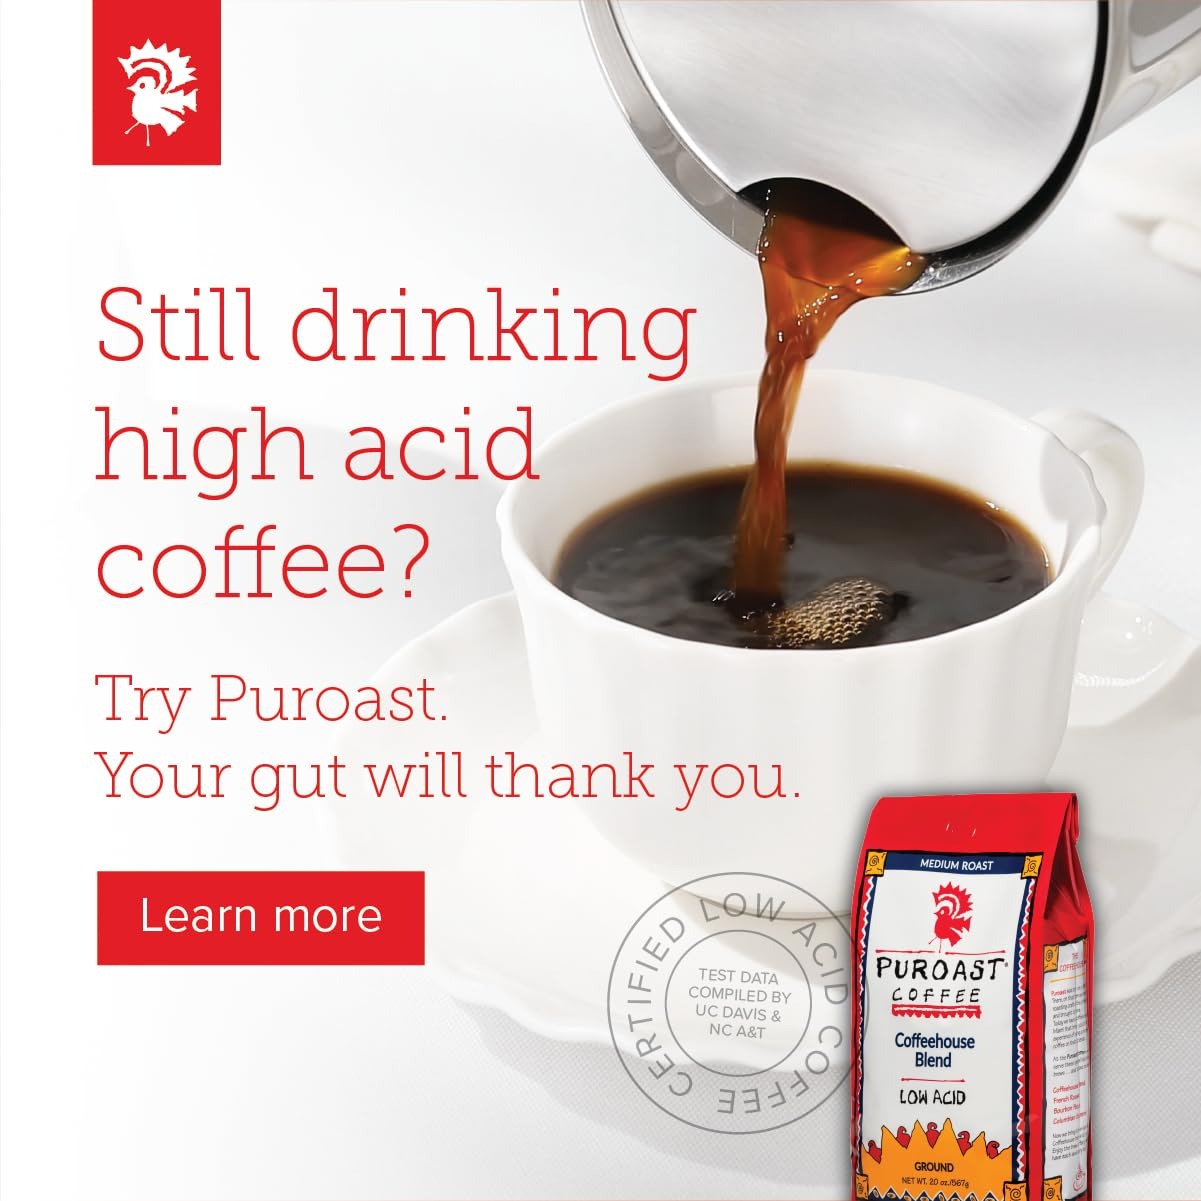
Item Name: Puroast Low Acid Coffee| House Blend Single Serve Pods | Medium Roast | High Antioxidants & High pH |No Bitter Aftertaste | Reduced Heartburn & GERD Friendly | 72 Count - Compatible with Keurig Brewer
Bullet Point 1: 70% Less Acid: Enjoy a smooth, flavorful coffee with significantly reduced acid, perfect for those with sensitive stomachs.
Bullet Point 2: Rich in Antioxidants: Packed with antioxidants, Puroast Coffee helps boost wellness with 7x more antioxidants than green tea.
Bullet Point 3: Gut-Friendly: Low-acid formula supports digestive health without sacrificing taste or aroma
Bullet Point 4: Pure Coffee, No Additives: Made from premium, all-natural coffee beans without any additives or preservatives.
Bullet Point 5: Smooth & Full-Bodied Flavor: Enjoy a balanced, medium roast blend that’s gentle on the stomach yet bold in taste.
Bullet Point 6: Ideal for All Brewing Methods: Suitable for drip, French press, Keurig-compatible pods, and espresso machines.
Bullet Point 7: Sustainably Sourced: Puroast uses 100% renewable fuels in our clean tech roasting process. Carbon Nuetral
Value: 72.0
Unit: Count

Price: 68